Fokker F27 Friendship

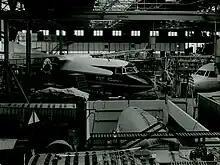
Second F27 prototype under construction in 1956.

Fokker evaluated several potential configurations for the airliner, including the use of Wright Cyclone radial engines, before finally settling upon a high-wing aircraft, which was furnished with a pair of Rolls-Royce Dart turboprop engines and a pressurised cabin which contained a total of 28 passengers. The Dart engine had already proven successful on the early models of the Vickers Viscount, while a high-mounted wing had been selected as it produced a higher lift coefficient than a lower counterpart, it also enabled easier ground loading due to a lower floor level and provided unfettered external views to passengers without any weight increase. In the aircraft's construction, Fokker used an innovative metal-to-metal bonding technique, Redux, resulting in a longer fatigue life, improved aerodynamics, and a lighter structure; Fokker became the first such company after de Havilland to employ such means.